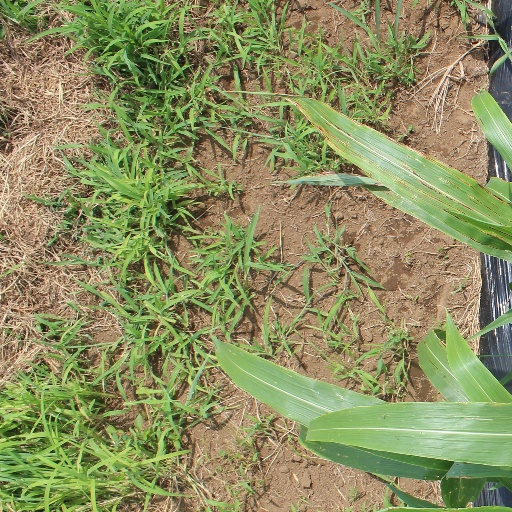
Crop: sorghum